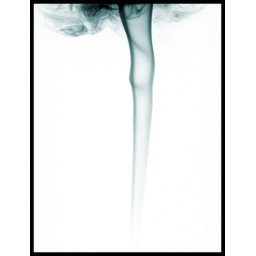
Taken in a black dark room and with a home made snoot.